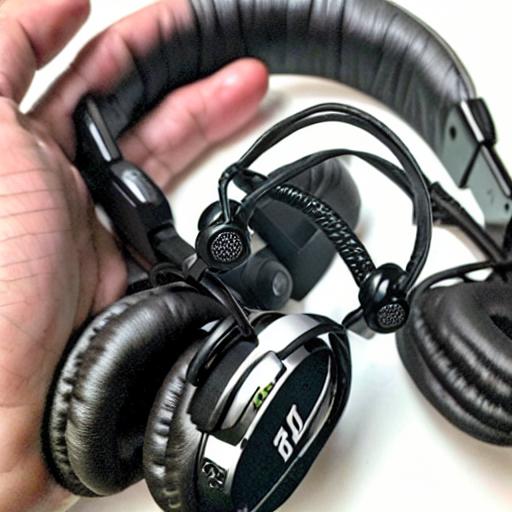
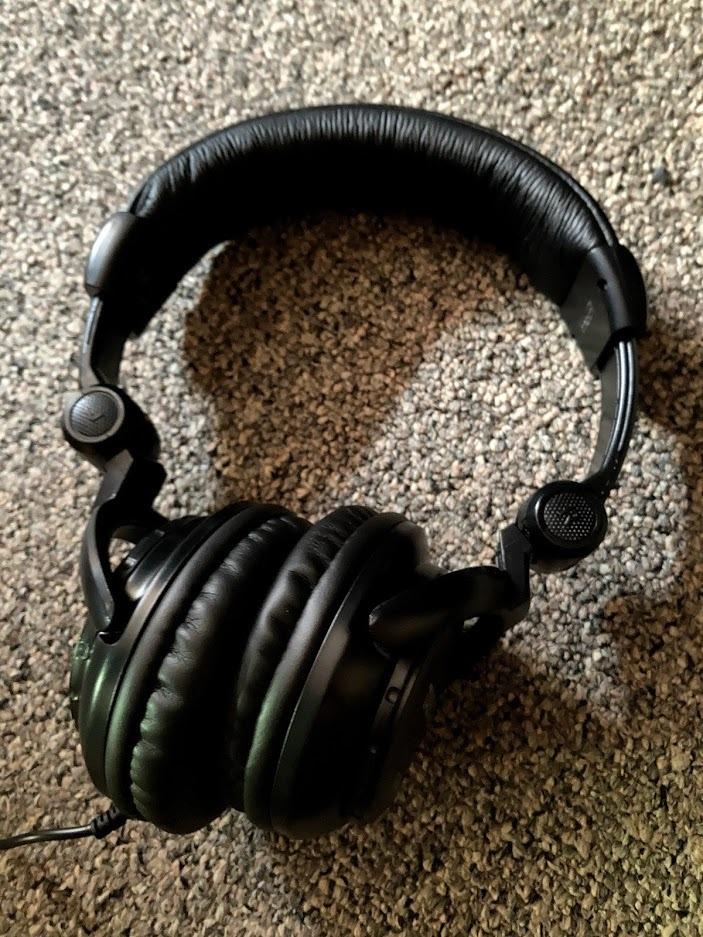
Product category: headphones
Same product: no